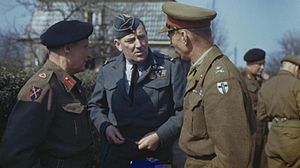
De vestallieredes invasion af Tyskland / Operationer / 21. armégruppe planlægger Operation Plunder
Montgomery taler med Air Marshal Sir Arthur Coningham og generalløjtnant Sir Miles Dempsey den 22. marts 1945 efter at have givet ordre til at krydse Rhinen
Efter at have overskredet Rhinen trængte de Vestallierede ind i hele det vestlige Tyskland, fra Østersøen i nord til Østrig i syd inden tyskerne kapitulerede den 7. maj 1945.